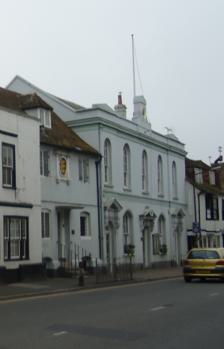
Building: New Romney Town Hall
Country: Unknown
Year built: 1702
Municipal building in New Romney, Kent, England New Romney Town Hall New Romney Town Hall Location High Street, New Romney Coordinates 50°59′08″N 0°56′22″E / 50.9855°N 0.9395°E / 50.9855; 0.9395 Built 1702 Architectural style(s) Italianate style Listed Building – Grade II Official name The Town Hall Designated 28 August 1951 Reference no. 1068989 Shown in Kent New Romney Town Hall is a municipal structure in the High Street, New Romney , Kent , England. The structure, which is the meeting place of New Romney Town Council, is a Grade II listed building . History The building, which was originally commissioned by the local bailiff as a market hall, was designed in the Italianate style and was completed in 1702. The design involved a symmetrical main frontage with five bays facing onto the High Street with the end bays slightly projected forward; it was originally arcaded on the ground floor so that markets could be held. A lock-up for incarcerating petty criminals was erected to the east of the town hall in the mid-18th century and the town hall was given a new stucco façade in the early 19th century. Internally, the principal room was a courtroom on the first floor. New Romney had a very small electorate and a dominant patron, Sir Edward Dering, 8th Baronet of Surrenden House, which meant it was recognised by the UK Parliament as a rotten borough . Its right to elect members of parliament was removed by the Reform Act 1832 . The town hall was the venue for the inquest into the death of Louisa Kidder-Staples in August 1867: her step-mother, Frances Kidder , was subsequently found guilty of murdering her and became the last woman to be publicly hanged in the UK. The borough council was reformed under the Municipal Corporations Act 1883 . The ground floor of the town hall was infilled in 1884: following these alterations, the central bay featured a doorway with an architrave flanked by brackets supporting an open pediment while the outer bays contained doorways with fanlights flanked by pilasters and brackets supporting triangular pediments. On the ground floor, the bays on either side of the central bay were fenestrated by segmental windows while, on the first floor, all the bays were fenestrated by round headed windows. At roof level there was a cornice , a parapet and a central pediment containing a roundel inscribed with the town coat of arms . The courtroom was adapted to serve as the council chamber for the reformed borough. Visitors to the town hall in the 20th century included the former Prime Minister of Australia , Sir Robert Menzies , who toured the area shortly after he was appointed Lord Warden of the Cinque Ports in 1966. The town hall continued to serve as the headquarters of the borough council for much of the 20th century, but ceased to be the local seat of government when the enlarged Folkestone and Hythe District Council was formed in 1974. Instead, it became the meeting place of New Romney Town Council. A local history museum was also established in the town hall: items acquired for the collection included an example of the flag of the Lord Warden of the Cinque Ports, a set of imperial measures, typically held by local authorities to ensure tradesmen comply with the Weights and Measures Act 1824 , and a mid-19th century iron box containing the minute books and other important documents of the former borough. References